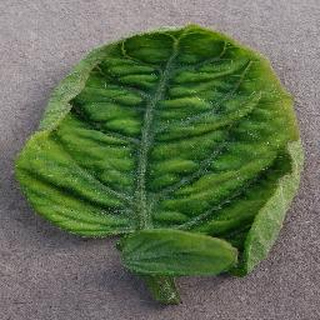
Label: tomato_yellow_leaf_curl_virus